Seann William Scott

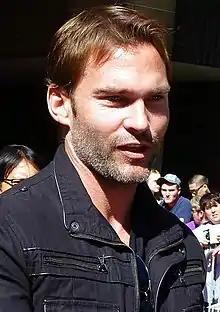
Scott in 2011

Seann William Scott (born October 3, 1976) is an American actor. In film, Scott is best known for his breakout role as Steve Stifler in the "American Pie" film series (1999–2012). He also starred in a lead role as Doug Glatt in "Goon" (2011) and its sequel, "" (2017). His other notable lead film credits include "Dude, Where's My Car?" (2000), "Road Trip" (2000), "Final Destination" (2000), "Evolution" (2001), "The Rundown" (2003), "The Dukes of Hazzard" (2005), "Mr. Woodcock" (2007), "Role Models" (2008), and "The Wrath of Becky" (2023). Scott had a supporting voice role as Crash in the "Ice Age" film series (2006–2016).